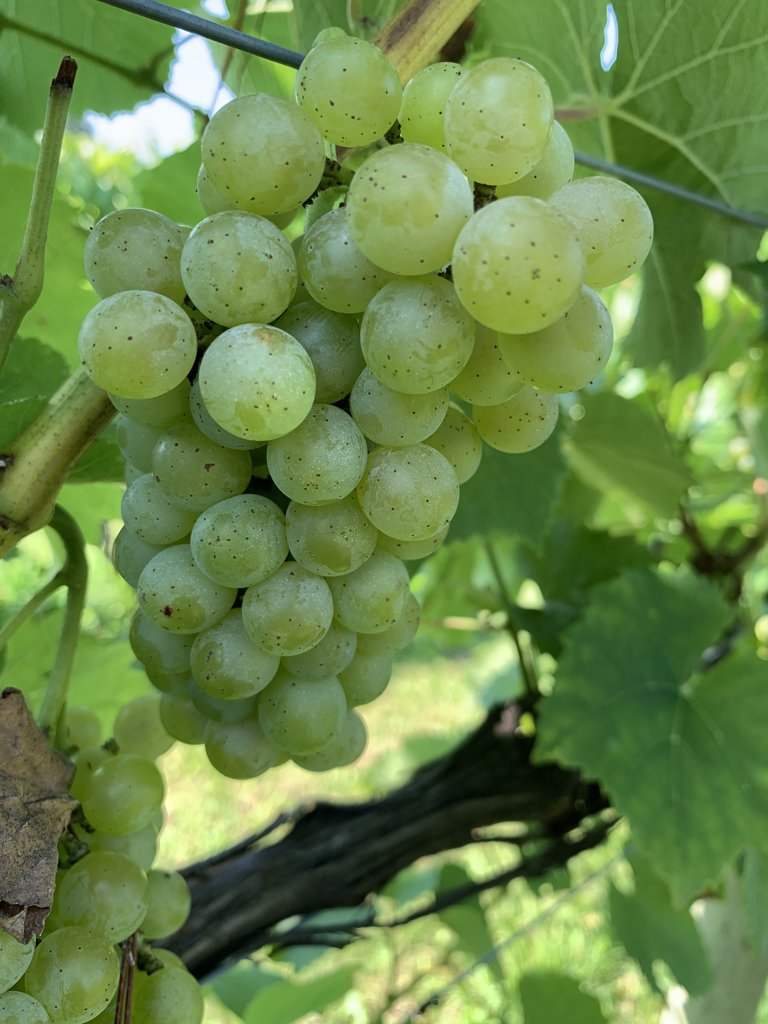
Berries visible: 60
Grape clusters: 2